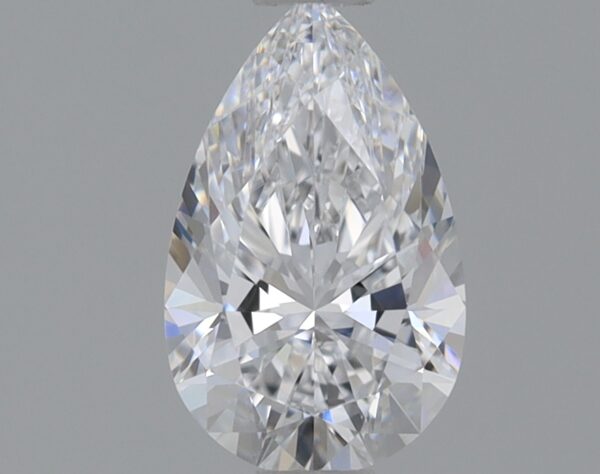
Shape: pear
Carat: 0.7
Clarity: VVS2
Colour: D
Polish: EX
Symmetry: EX
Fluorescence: NONE
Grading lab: IGI
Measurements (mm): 7.93 x 4.91 x 3.14